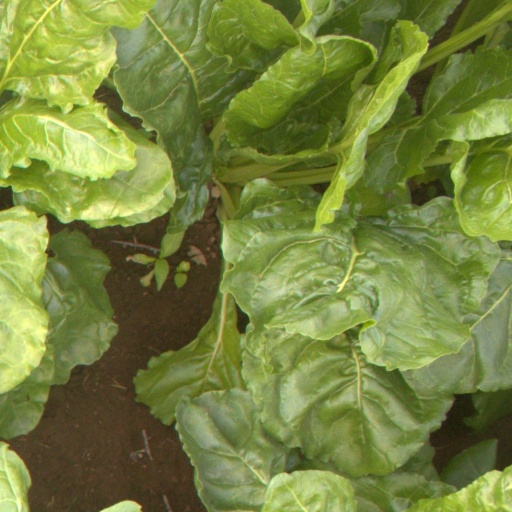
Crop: sugar beet